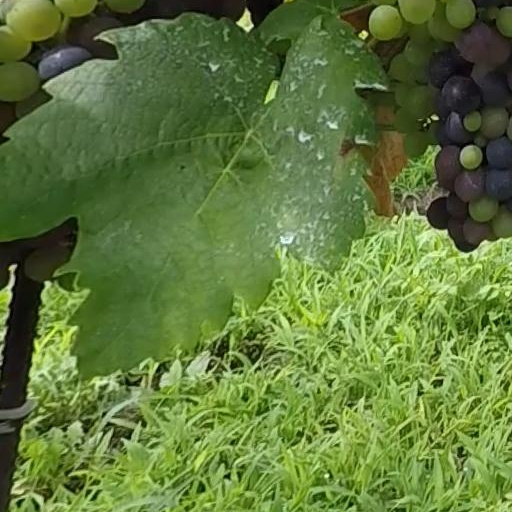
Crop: grape